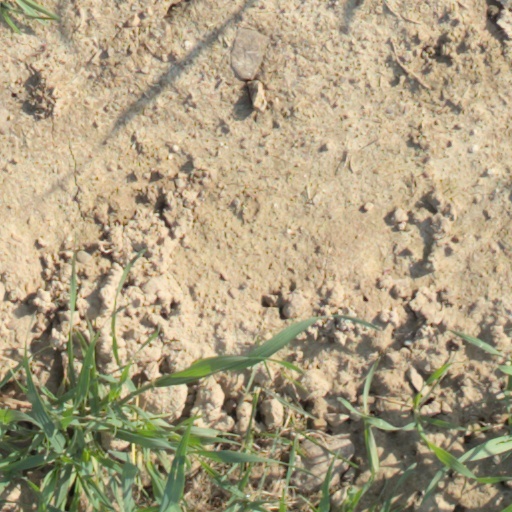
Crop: wheat